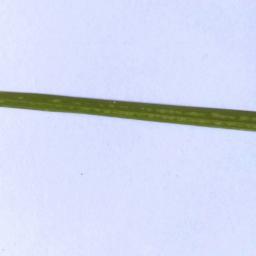
Label: Rice___Healthy